2023 Tennessee House of Representatives expulsions

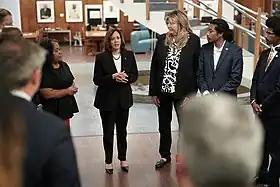

On April6, 2023, the Tennessee House of Representatives voted on resolutions to expel Democratic Representatives Gloria Johnson, Justin Jones, and Justin J. Pearson for violating the chamber's decorum rules by leading personal protests for gun reform on the House floor and joining demonstrators in the chamber's public galleries during a legislative session three days after the 2023 Nashville school shooting. Resolutions for the expulsions of Jones and Pearson passed with a two-thirds majority, and they were removed from office. The resolution against Johnson failed to pass by one vote.